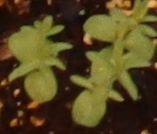
Label: Flax